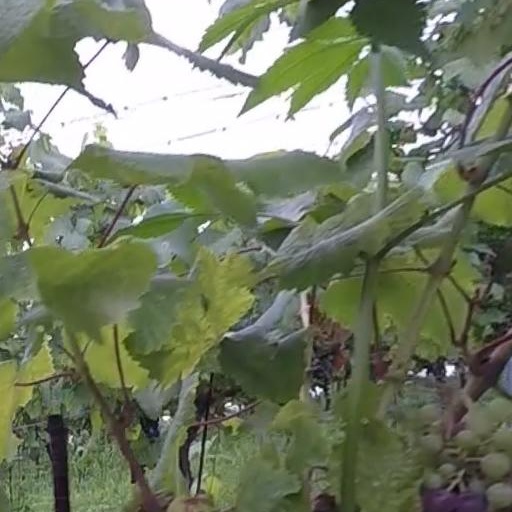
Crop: grape